5 August 2018 Lombok earthquake

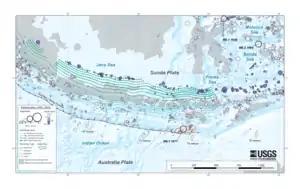

Indonesia lies on the Pacific Ring of Fire, an area of significant volcanic and tectonic activity. In particular, the archipelago is located between the Eurasian, Pacific and Australian tectonic plates. The Australian plate subducts beneath the Sunda plate at a year, forming the Sunda Trench. This activity caused the 9.2 2004 Indian Ocean earthquake and tsunami, one of the strongest and most deadly earthquakes in recorded history.